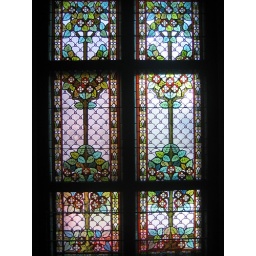
stained glass window in the art school.